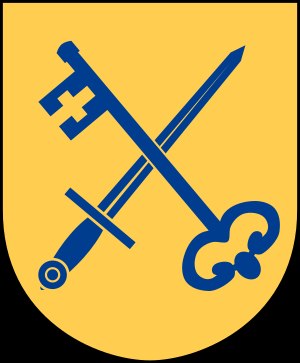
Strängnäs Stift
Strängnäs Stifts våben med to attributter for apostlene Peter og Paulus: nøgle og sværd.
Strängnäs Stift er et stift i Svenska kyrkan i Sverige med Strängnäs som stiftsby. Det omfatter i dag de gamle landskaber Södermanland og Närke samt dele af Västmanland.